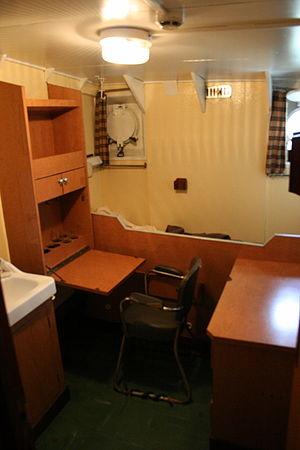
Cabine de membre d'équipage du chalutier Angoumois.
L’Angoumois est un chalutier de pêche arrière, long de 38 mètres, désarmé en 1992. Construit à Dieppe par les Ateliers et chantiers de la Manche en 1969, il est lancé pour l’Association rochelaise de pêche à vapeur, avant d'être exploité par la SARMA, le dernier armateur industriel de La Rochelle.